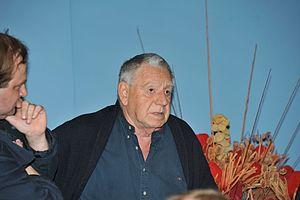
Dušan Jovanović est un auteur dramatique slovène né en 1939 à Belgrade. Ancien directeur du Théâtre de la jeunesse de Ljubljana, il est aujourd’hui également metteur en scène, journaliste et professeur de théâtre. La Libération de Skopje, qui l’a fait connaître dans le monde entier, a été lue en 2001 au Théâtre Ouvert à Paris.